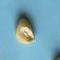
Maize quality: Good